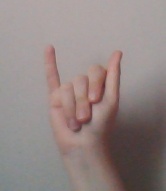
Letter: meem